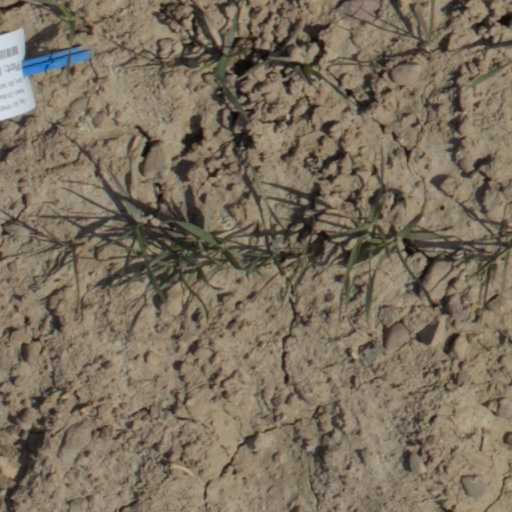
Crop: wheat